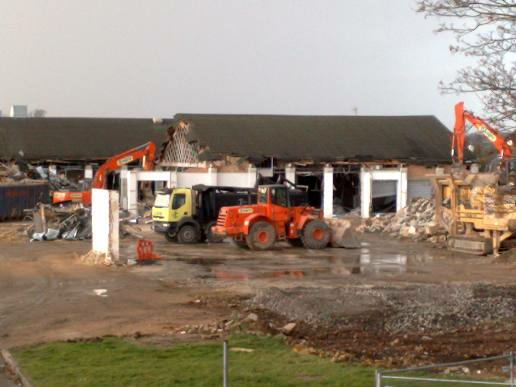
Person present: No